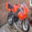
Label: motorcycle